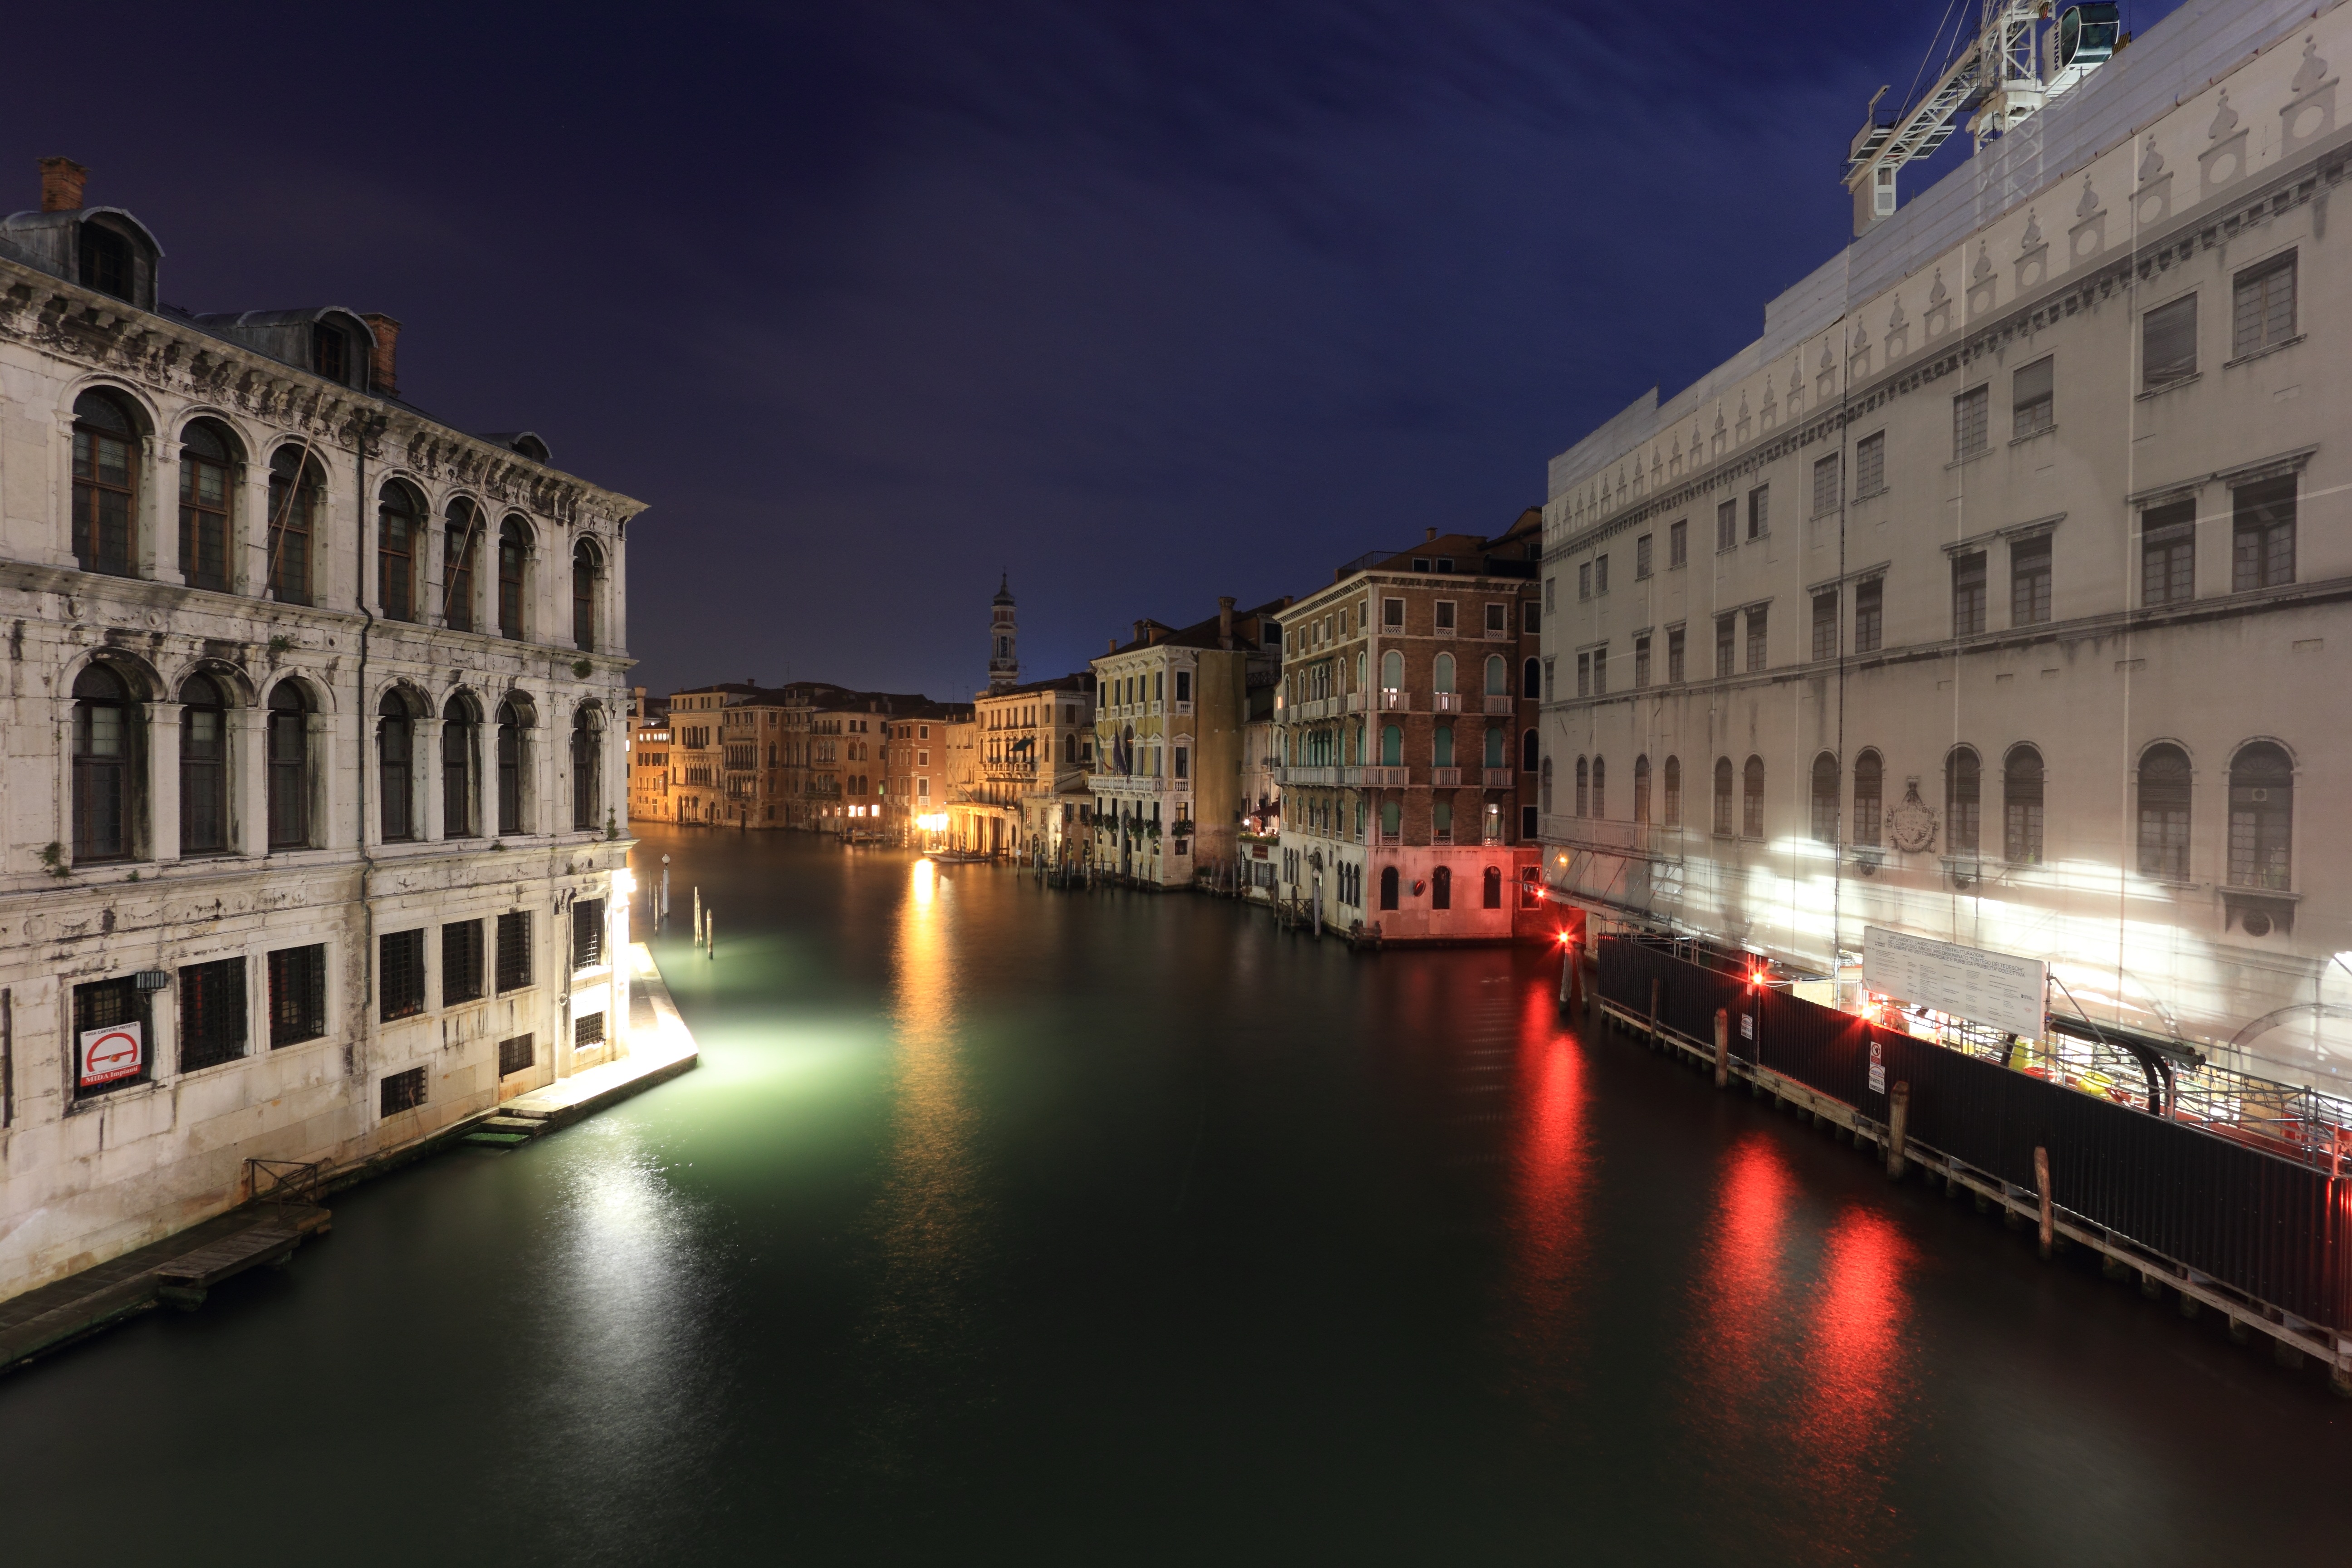
boat, night, river, canal, cityscape, evening, reflection, vehicle, landmark, venice, moon, waterway, body of water, channel, geographical feature